Suspension bridge

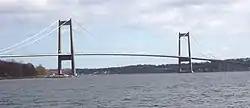
The Little Belt suspension bridge in Denmark was opened in 1970.

In an underspanned suspension bridge, also called under-deck cable-stayed bridge, the main cables hang entirely below the bridge deck, but are still anchored into the ground in a similar way to the conventional type. Very few bridges of this nature have been built, as the deck is inherently less stable than when suspended below the cables. Examples include the Pont des Bergues of 1834 designed by Guillaume Henri Dufour; James Smith's Micklewood Bridge; and a proposal by Robert Stevenson for a bridge over the River Almond near Edinburgh.